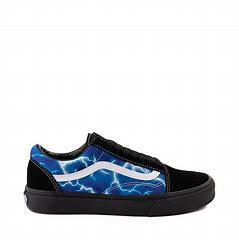
Brand: Vans
Model: Old Skool Skate